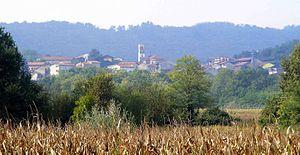
Cossano Canavese est une commune italienne de la ville métropolitaine de Turin dans le Piémont en Italie.